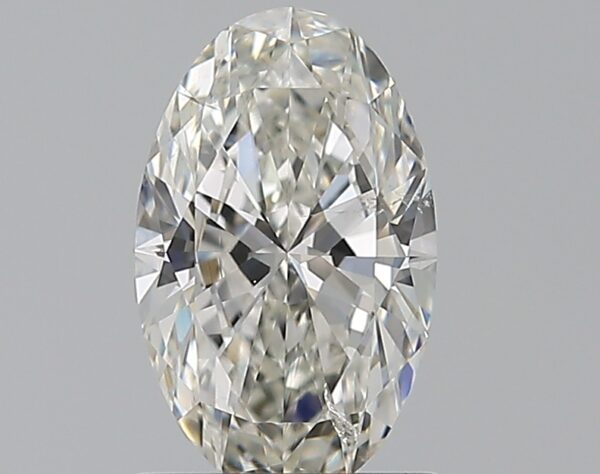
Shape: oval
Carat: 0.91
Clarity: SI2
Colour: H
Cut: EX
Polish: EX
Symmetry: VG
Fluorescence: N
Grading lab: GIA
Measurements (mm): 8.52 x 5.23 x 3.11